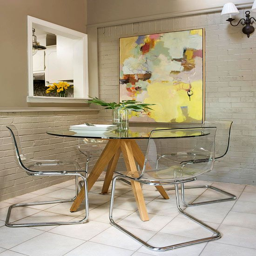
many vintage pieces and other large items can be used in place of furniture , so be creative with what you bring into the house .